Shin-Fukui Station

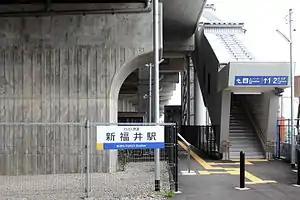
Shin-Fukui Station in 2016

is an Echizen Railway Katsuyama Eiheiji Line railway station located in the city of Fukui, Fukui Prefecture, Japan.